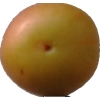
Label: cherry_wax